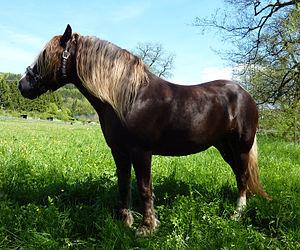
Le trait de la Forêt-Noire est une race de chevaux de trait, propre à la Forêt-Noire en Allemagne. Sélectionné depuis le début du XVIIIᵉ siècle, ce cheval provient d'ancêtres suisses et alsaciens. Son stud-book est créé en 1896, de même que l'association gérant sa sélection. Ils sont, à l'origine, utilisés par les fermiers de la Forêt-Noire pour divers travaux agricoles et de débardage, mais la motorisation de ces pratiques réduit drastiquement leur population, qui tombe à environ 500 chevaux dans les années 1980.